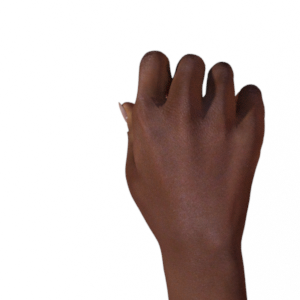
Label: rock